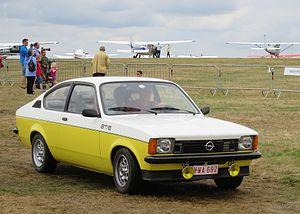
Le Rallye Monte-Carlo 1978, disputé du 21 au 28 janvier 1978, est la cinquante-troisième manche du championnat du monde des rallyes courue depuis 1973, et la première manche du championnat du monde des rallyes 1978. C'est également la première des dix-neuf épreuves de la Coupe FIA 1978 des pilotes de rallye, créée l'année précédente.